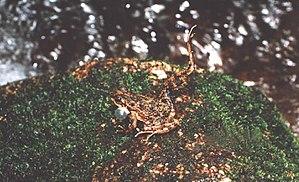
Hylodes asper est une espèce d'amphibiens de la famille des Hylodidae.